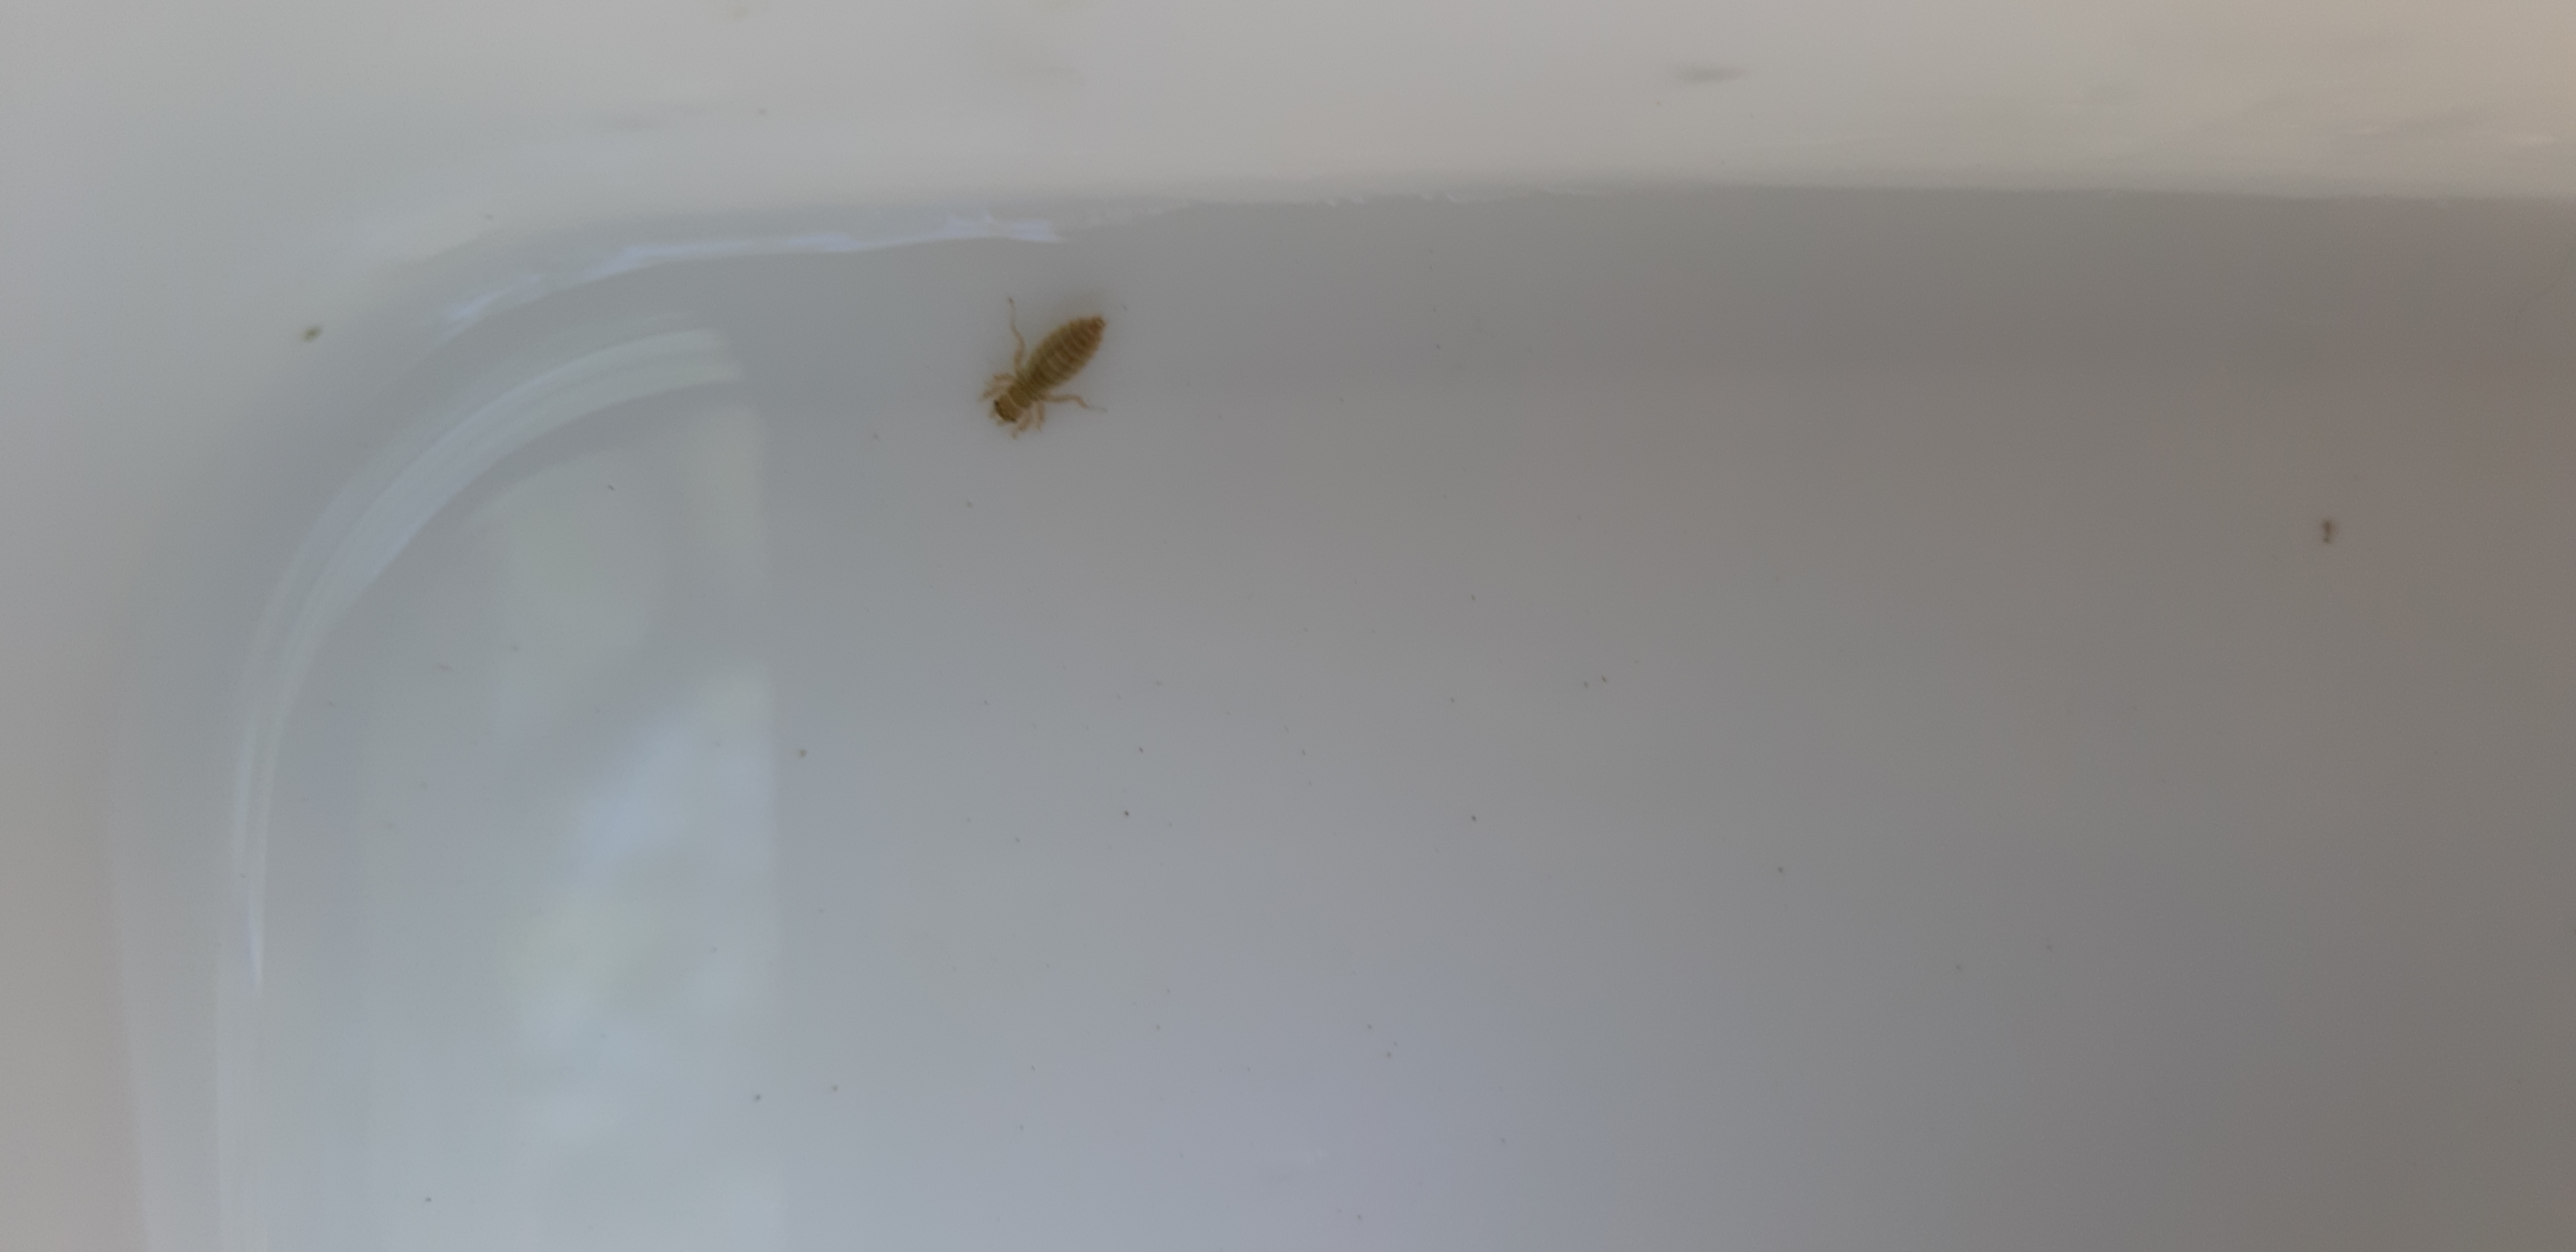
Macroinvertebrate group: dragonflies